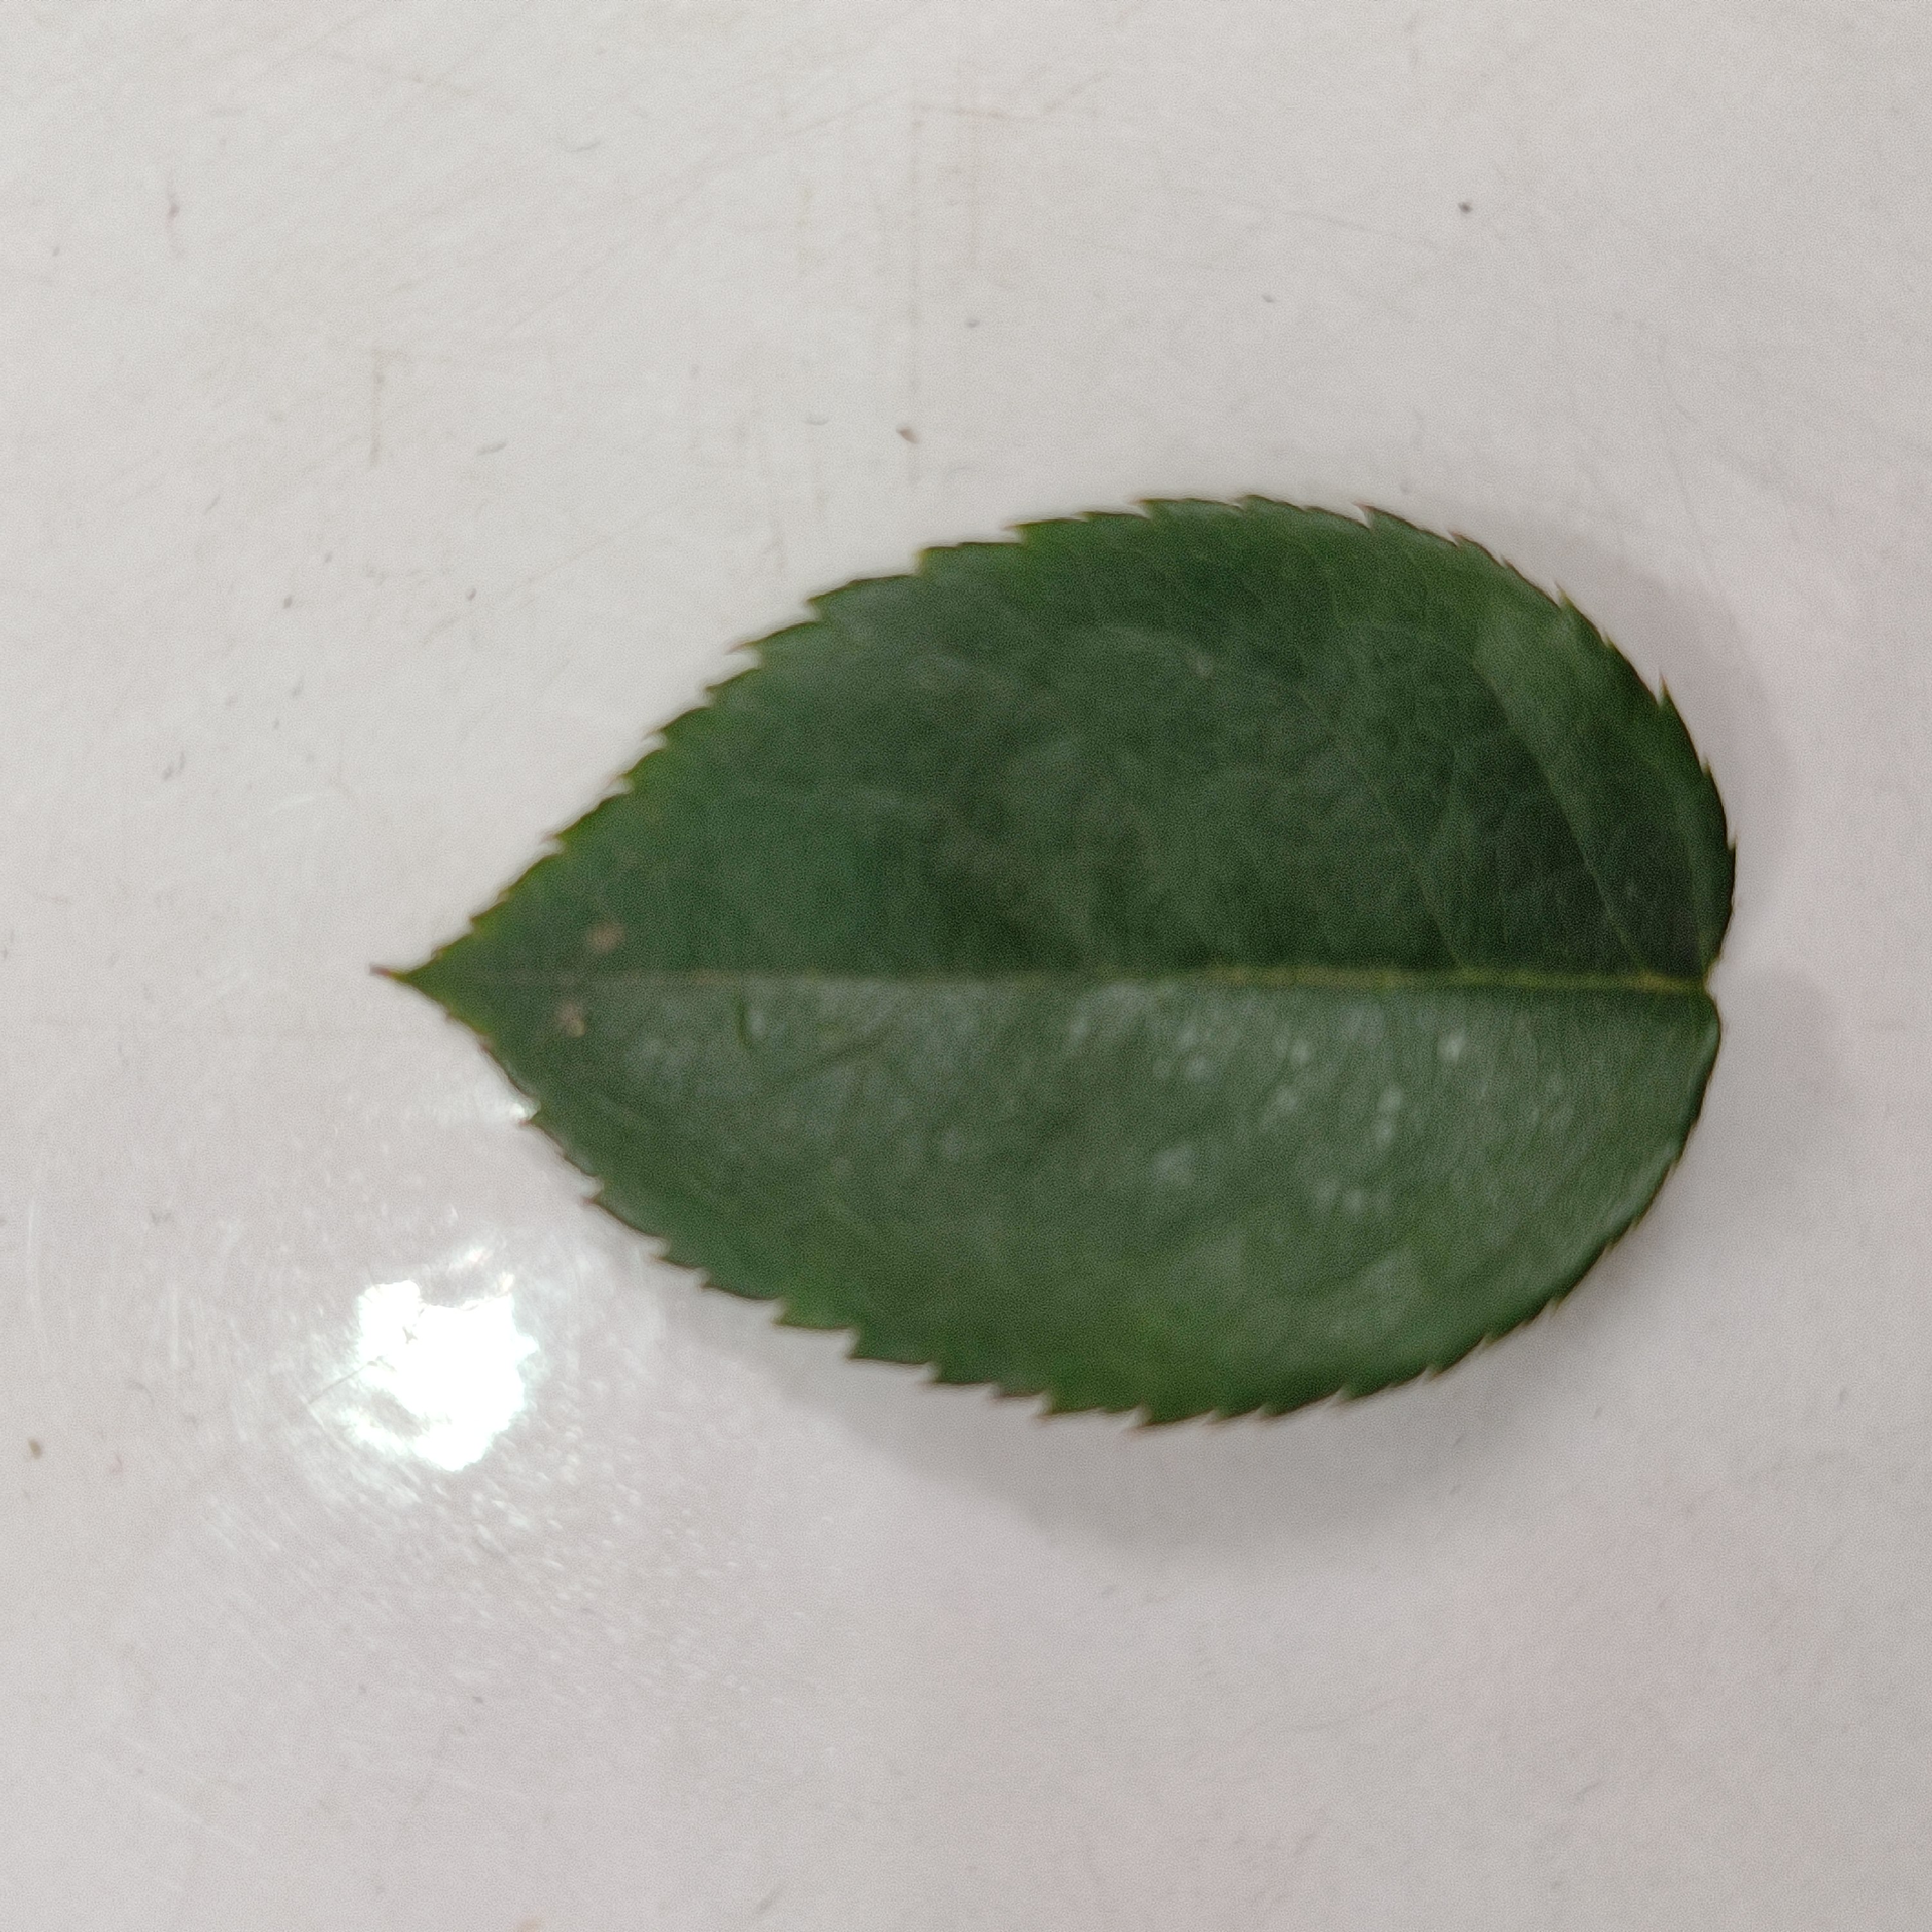
Label: Healthy Leaf